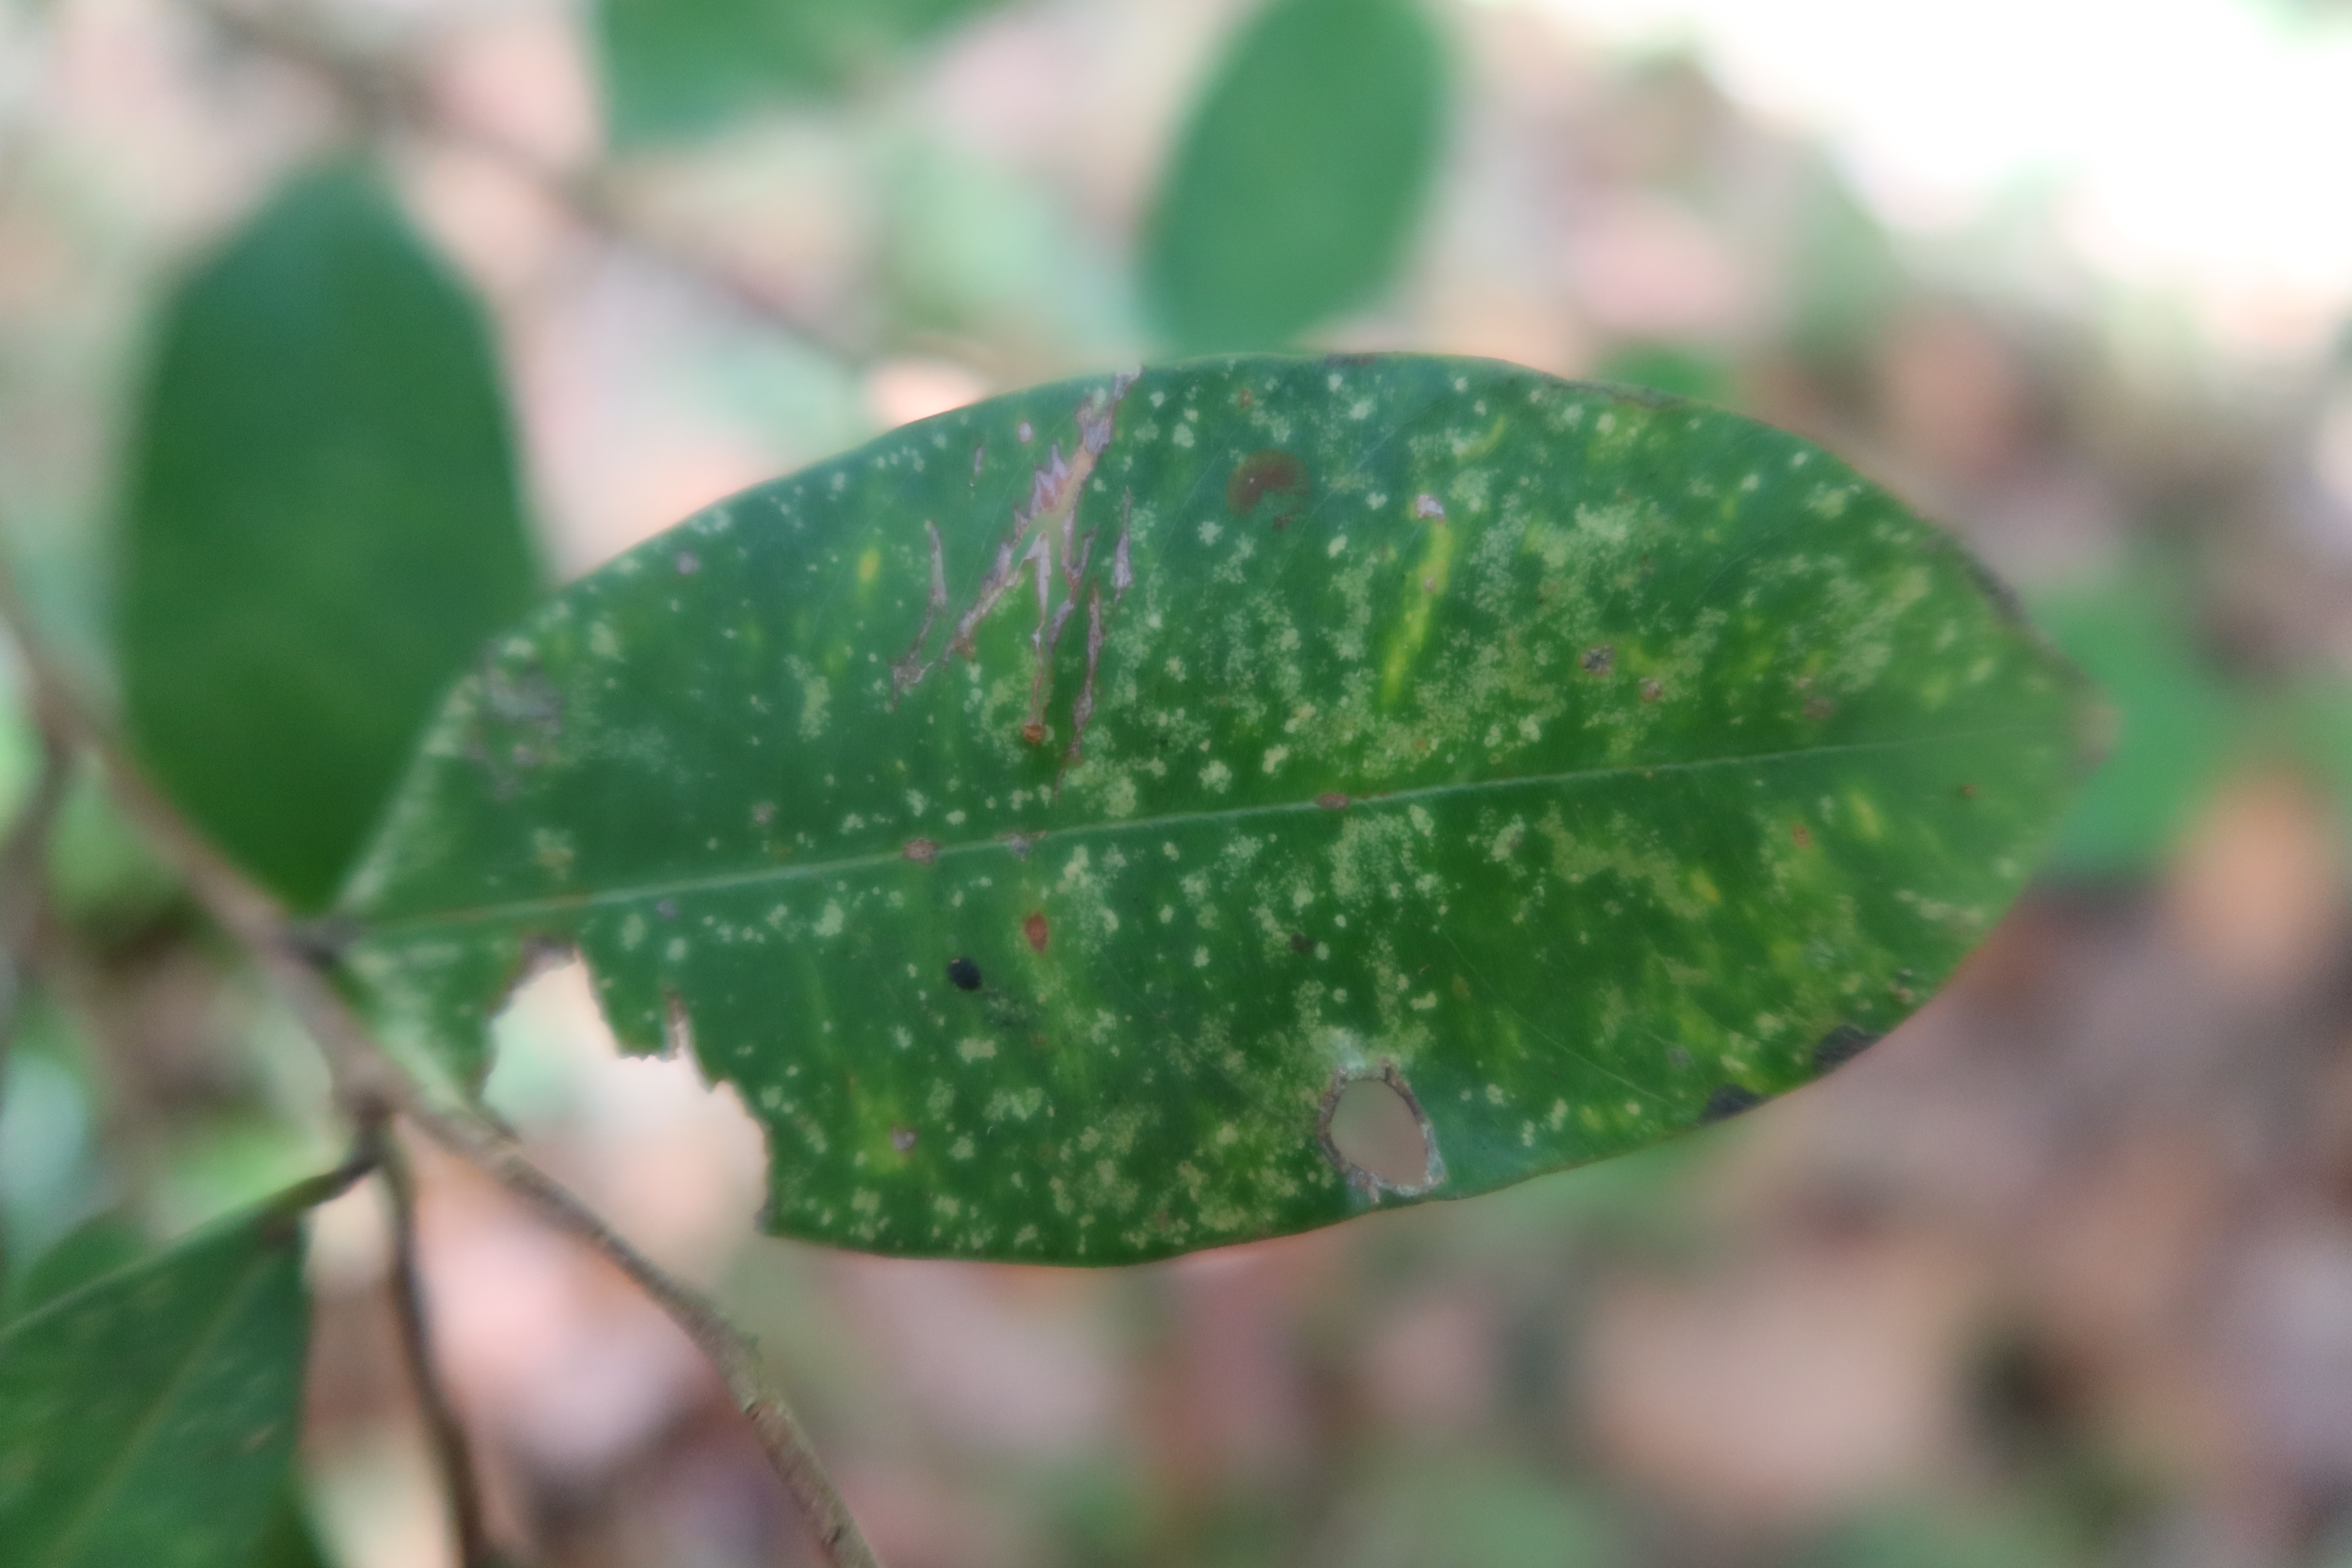
Label: Downy mildew